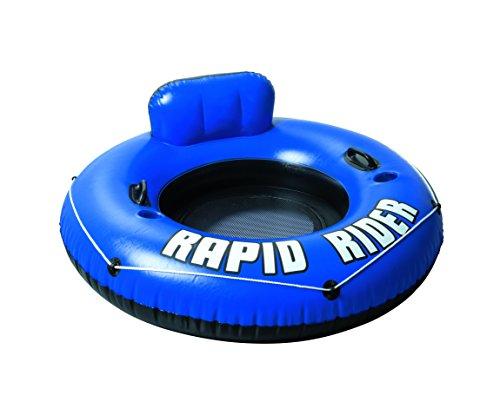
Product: Bestway CoolerZ Rapid Rider Inflatable Tube w/ Backrest | Inflatable Pool Float Includes 2 Cupholders and Heavy-Duty Handles | Great for Adults and Kids
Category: Toys & Games | Sports & Outdoor Play | Pools & Water Toys | Pool Rafts & Inflatable Ride-ons
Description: ULTIMATE WATER FLOAT SOLUTION: Kick back and relax on the water for hours on our Bestway CoolerZ Rapid Rider inflatable tube with its cushioned backrest.
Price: $19.75
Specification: ProductDimensions:53x19x53inches|ItemWeight:4.98pounds|ShippingWeight:4.98pounds(Viewshippingratesandpolicies)|DomesticShipping:ItemcanbeshippedwithinU.S.|InternationalShipping:ThisitemcanbeshippedtoselectcountriesoutsideoftheU.S.LearnMore|ASIN:B06W525JPD|Itemmodelnumber:10710|Manufacturerrecommendedage:10yearsandup